Haptic suit

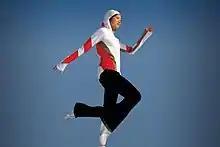
HugShirt (2002) haptic garment for remote touch

The SoundShirt is a shirt that allows deaf and hearing audience members to experience music and AR enhanced by touch (haptic) sensations. It was designed by CuteCircuit, the same company behind the HugShirt. The SoundShirt was used for its first performance by the Junge Symphoniker Orchestra in Hamburg, Germany. During a live or virtual performance the shirt maps different musical sounds to haptic sensations on different parts of the body, allowing media to be felt physically. The SoundShirt features 30 haptic multi-force actuators embedded into a garment. The SoundShirt is the winner of the 2019 UNESCO NETEXPLO Innovation award, the Audience of the Future INNOVATE UK Innovation Grant, and proceeded to be featured on "Time" magazine's best inventions of 2020 list.